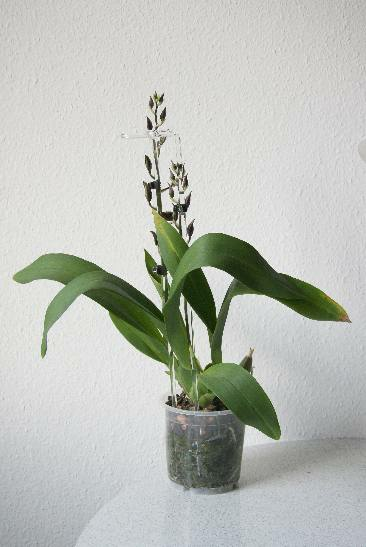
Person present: No